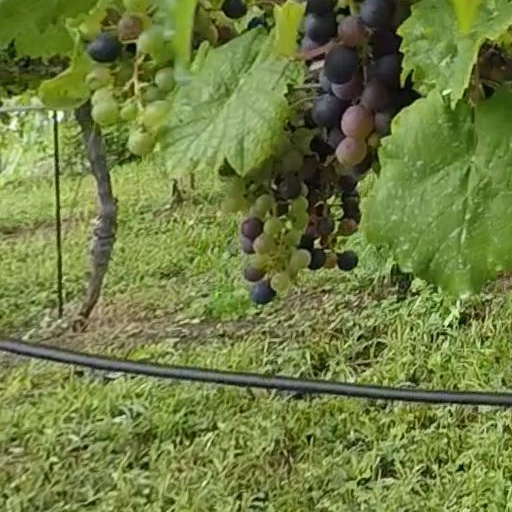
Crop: grape